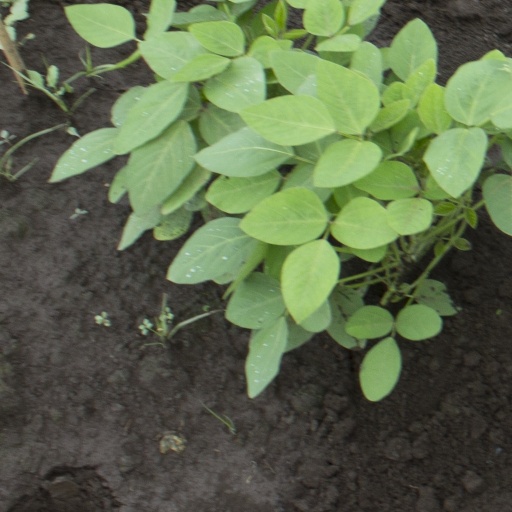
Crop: soybean